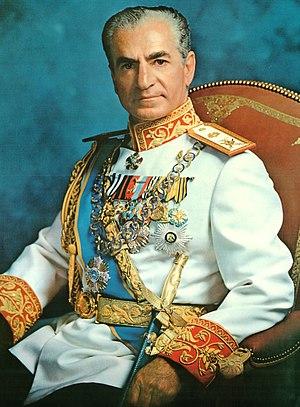
Portrait officiel du Shahanshah Mohammad Reza Pahlavi (1919-1980), vers 1973